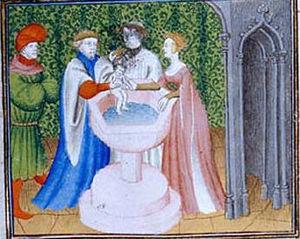
Ragnétrude, Ragentrude ou Raintrude est une concubine de Dagobert Iᵉʳ.